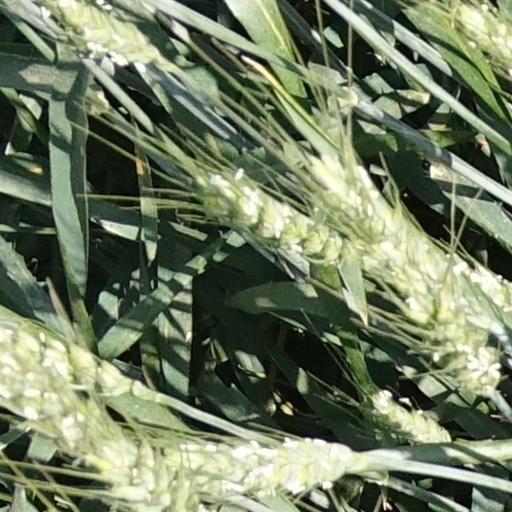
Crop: wheat